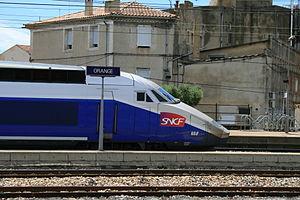
Vue sur le train à grande vitesse (TGV) sur le quai de la gare d'Orange.
La gare d'Orange est une gare ferroviaire française des lignes de Paris-Lyon à Marseille-Saint-Charles et d'Orange à l'Isle - Fontaine-de-Vaucluse, située sur le territoire de la commune d'Orange, dans le département de Vaucluse, en région Provence-Alpes-Côte d'Azur.
Orange, surnommée la « Cité des Princes », est une commune française située au nord-ouest du département de Vaucluse en région Provence-Alpes-Côte d'Azur.